Bag End

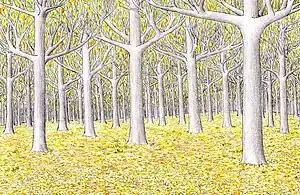
Contrast with Bag End: Matěj Čadil's artist's impression of Lothlórien, "an airy glade in a forest filled with sunlight, evoking a feeling of sheltered openness."

The cartographer Karen Wynn Fonstad created a plan of Bag End, showing her vision of its comfortable layout with many cellars and pantries, complete with multiple fireplaces and chimneys, based on the clues given by Tolkien in "The Hobbit" and "The Lord of the Rings". Her plan makes Bag End some long and up to wide, cut into the Hill. Honegger writes that Fonstad's work has contributed substantially to giving Middle-earth an "independent existence".